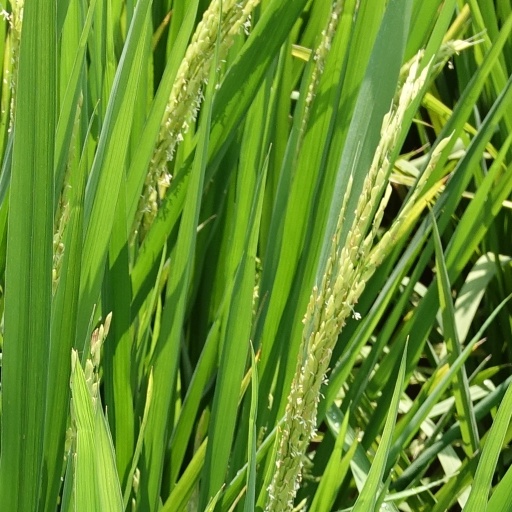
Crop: rice